MEO Sudoeste

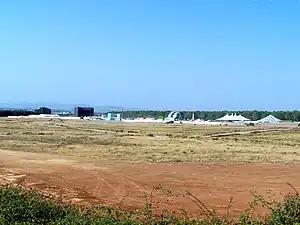
All the stages of the Sudoeste Festival, in 2007

The 11th edition was held between 2 and 5 August 2007. The main sponsor was TMN.